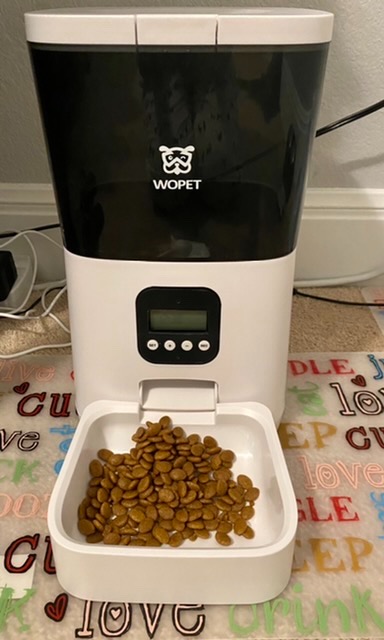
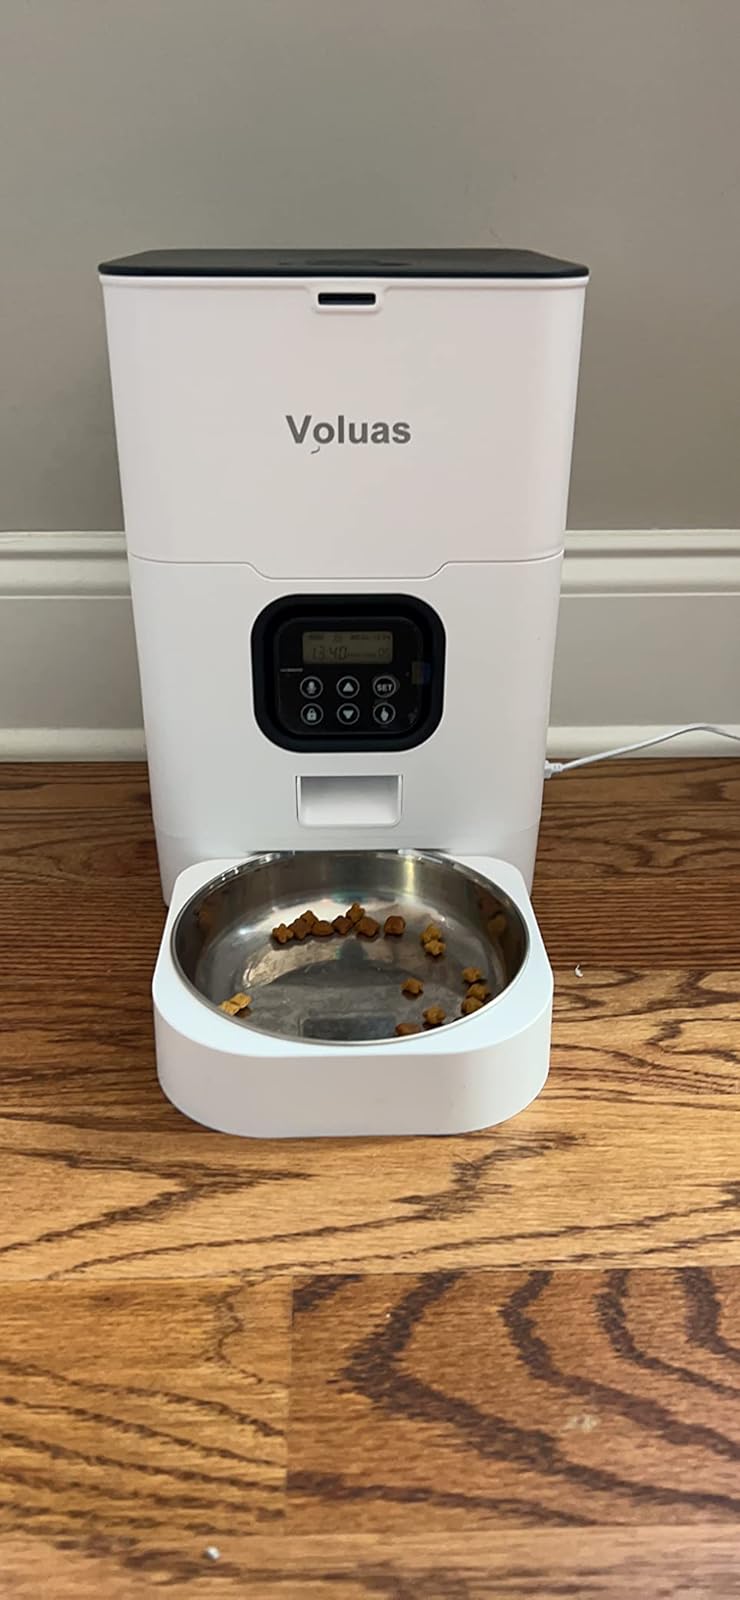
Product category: items_feeder
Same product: no